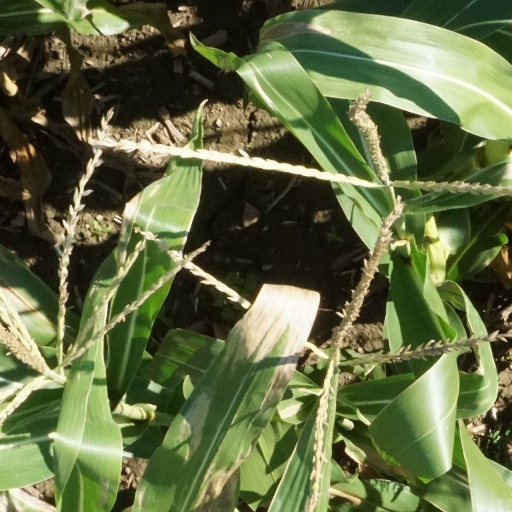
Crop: maize; corn